2014 AFL finals series

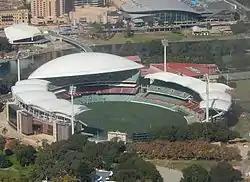
The newly renovated Adelaide Oval played host to the high-scoring final between Port Adelaide and Richmond. Port Adelaide comfortably won by a margin of 57 points.

The first elimination final of the 2014 AFL finals series was contested between and . The match marked the first time an AFL finals match was held at Adelaide Oval. Both teams alternate guernseys for the match: Port Adelaide their traditional black and white 'prison bar guernsey', and Richmond their clash strip featuring extra yellow.